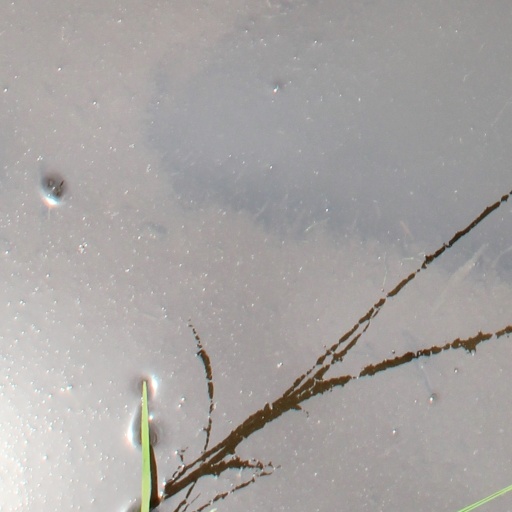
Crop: rice